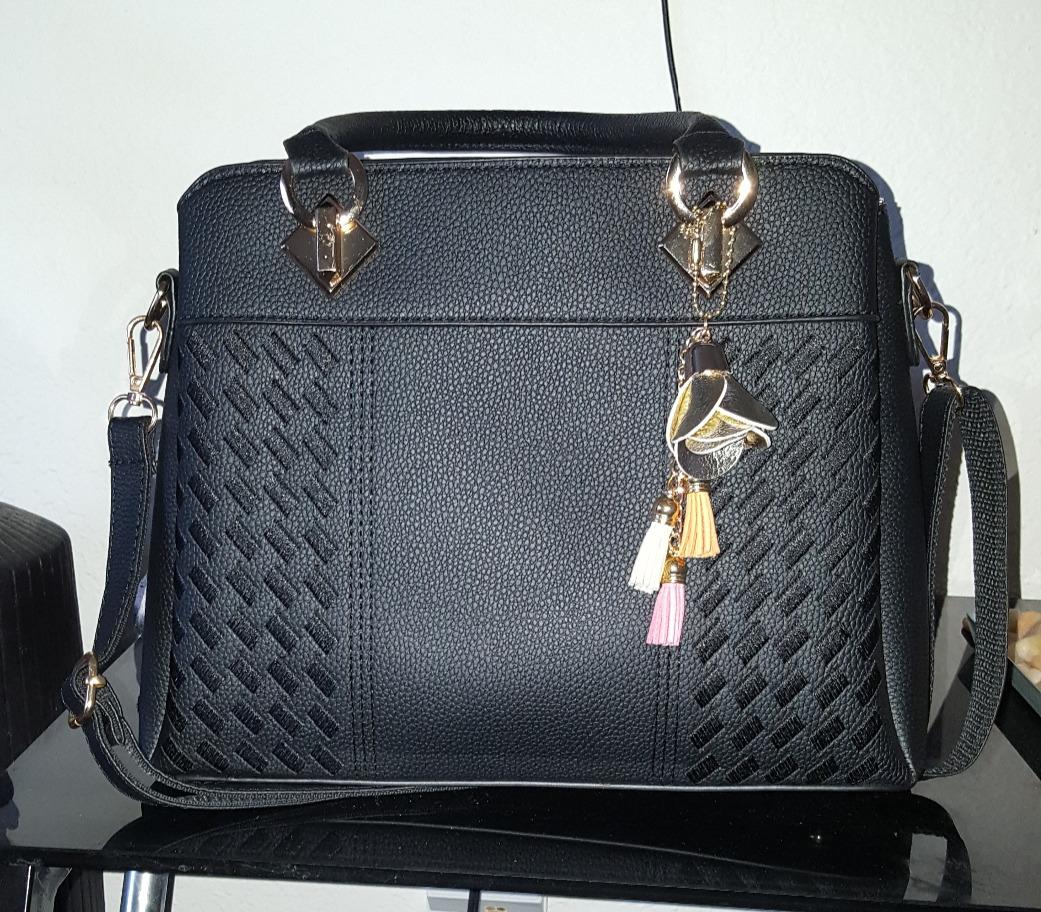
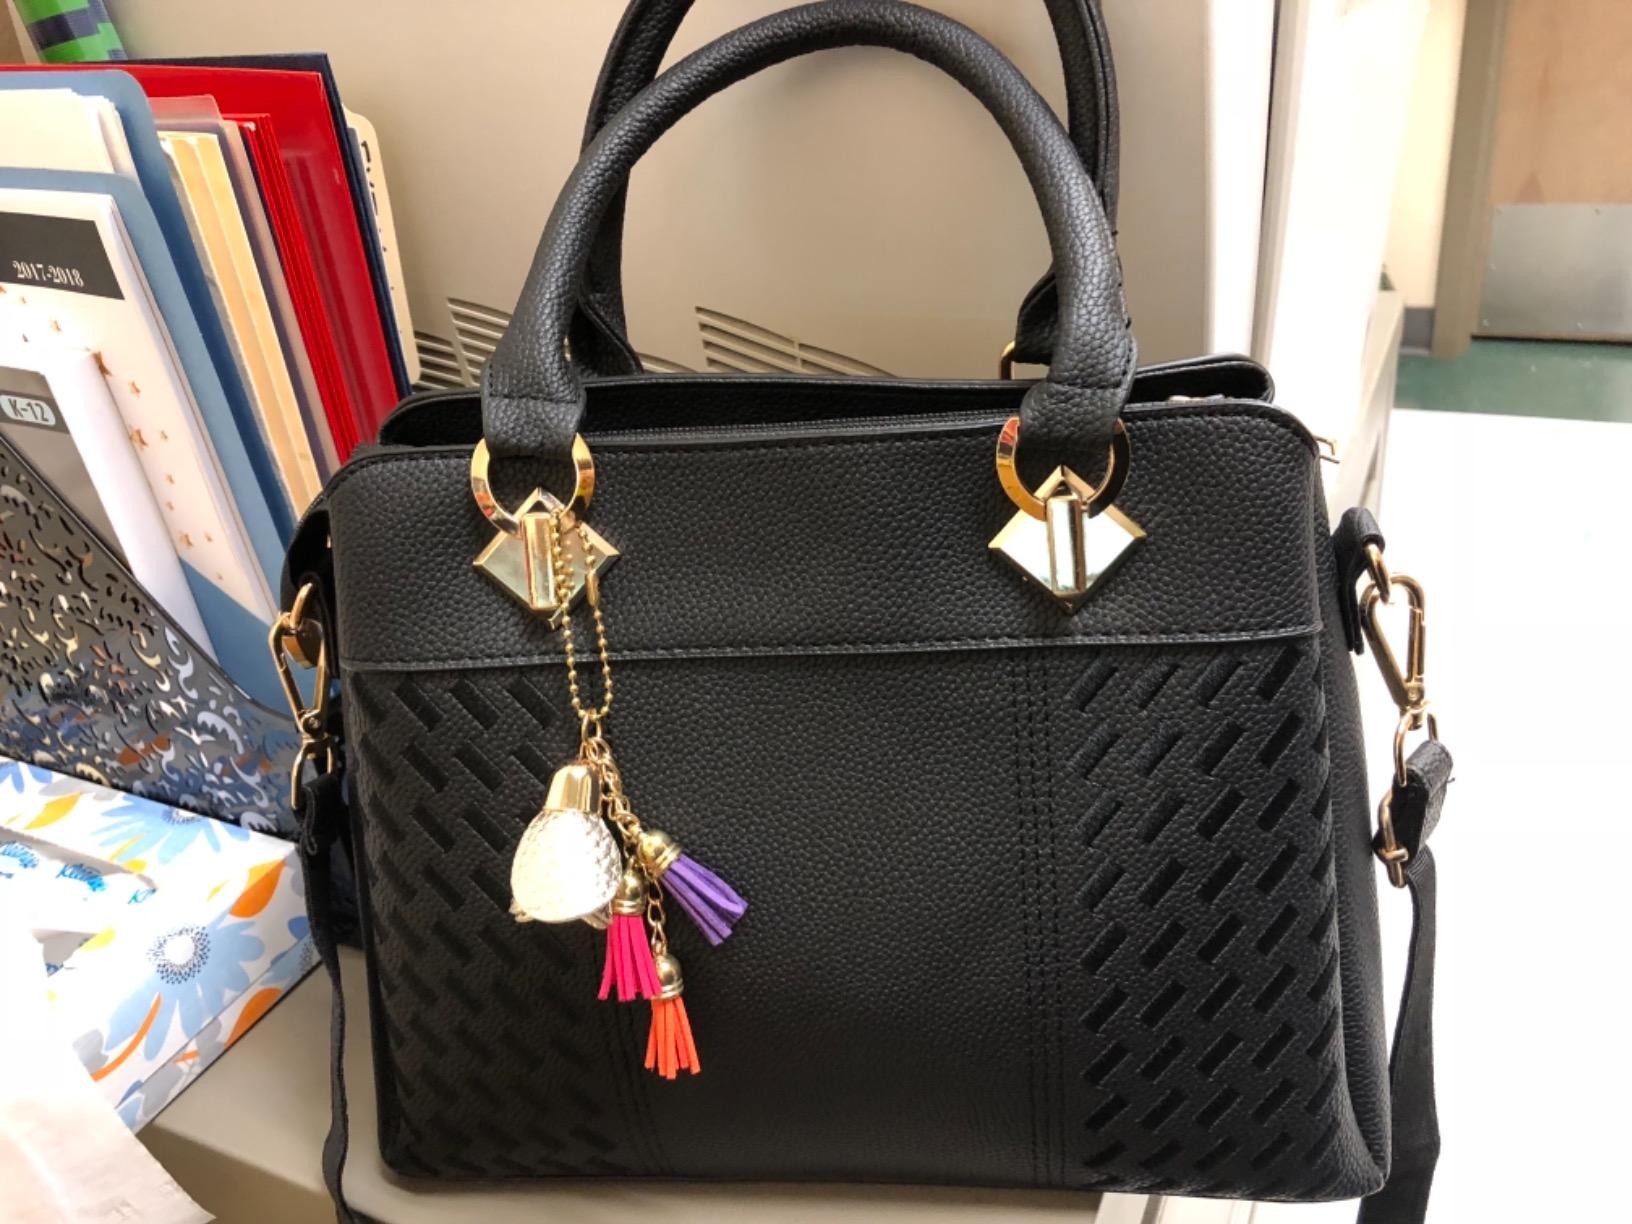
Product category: accessories_handbag
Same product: yes